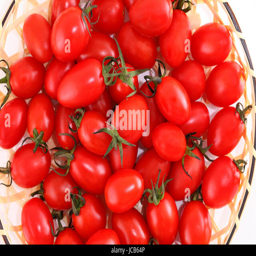
tomato on a white background